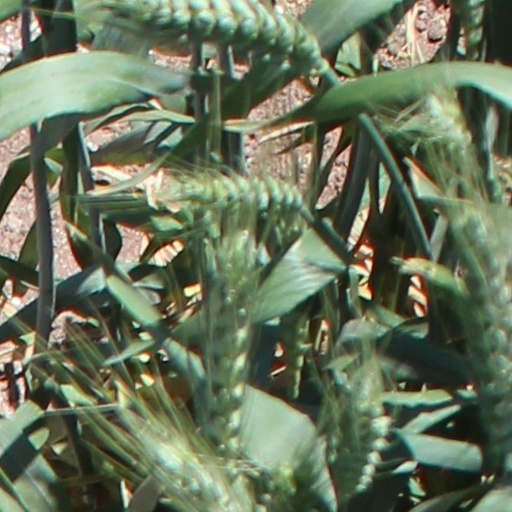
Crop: wheat